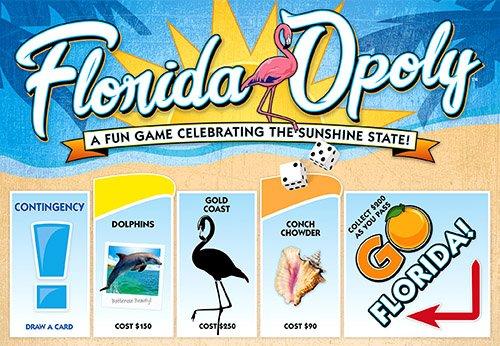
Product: Florida-Opoly
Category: Toys & Games | Games & Accessories
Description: Monopoly style game with Florida theme.
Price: $89.99
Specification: ProductDimensions:15.4x10.6x2inches|ItemWeight:1.97pounds|ShippingWeight:1.97pounds(Viewshippingratesandpolicies)|ASIN:B07BBT1JBB|Itemmodelnumber:Florida-Opoly|Manufacturerrecommendedage:8yearsandup